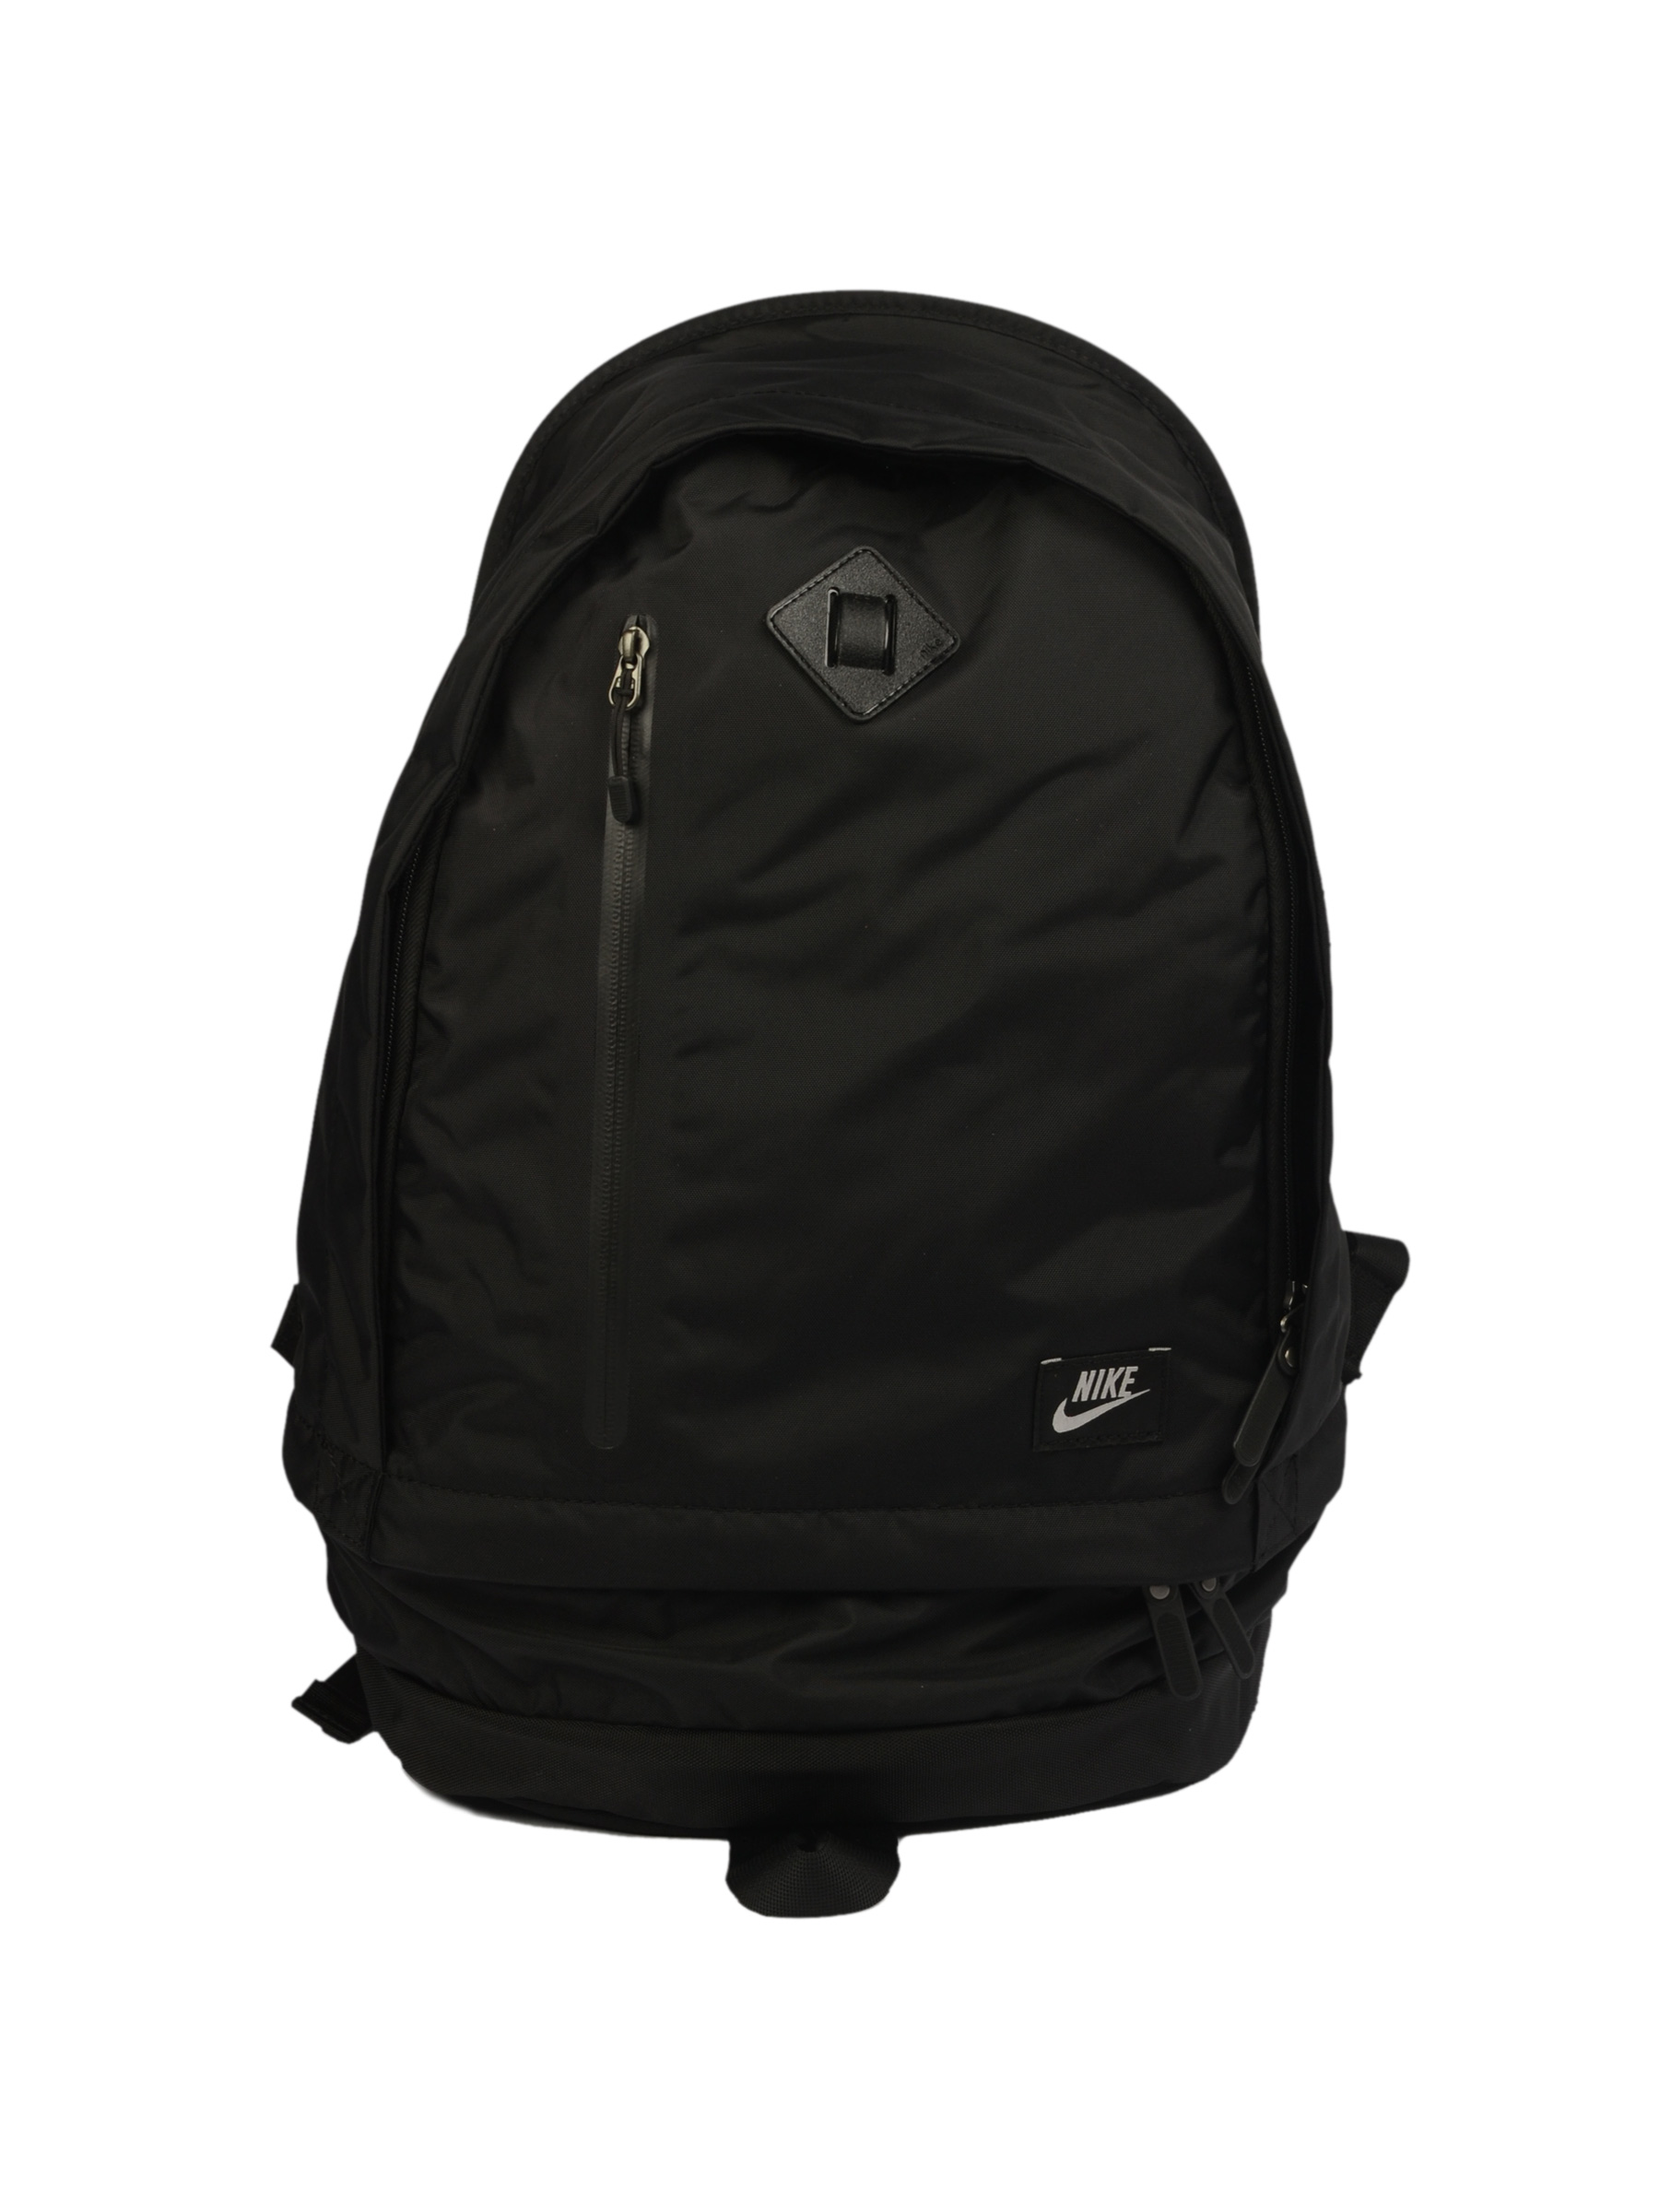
Nike Unisex Nike Black Backpacks
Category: Accessories / Bags / Backpacks
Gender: Unisex
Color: Black
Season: Summer 2011
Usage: Casual